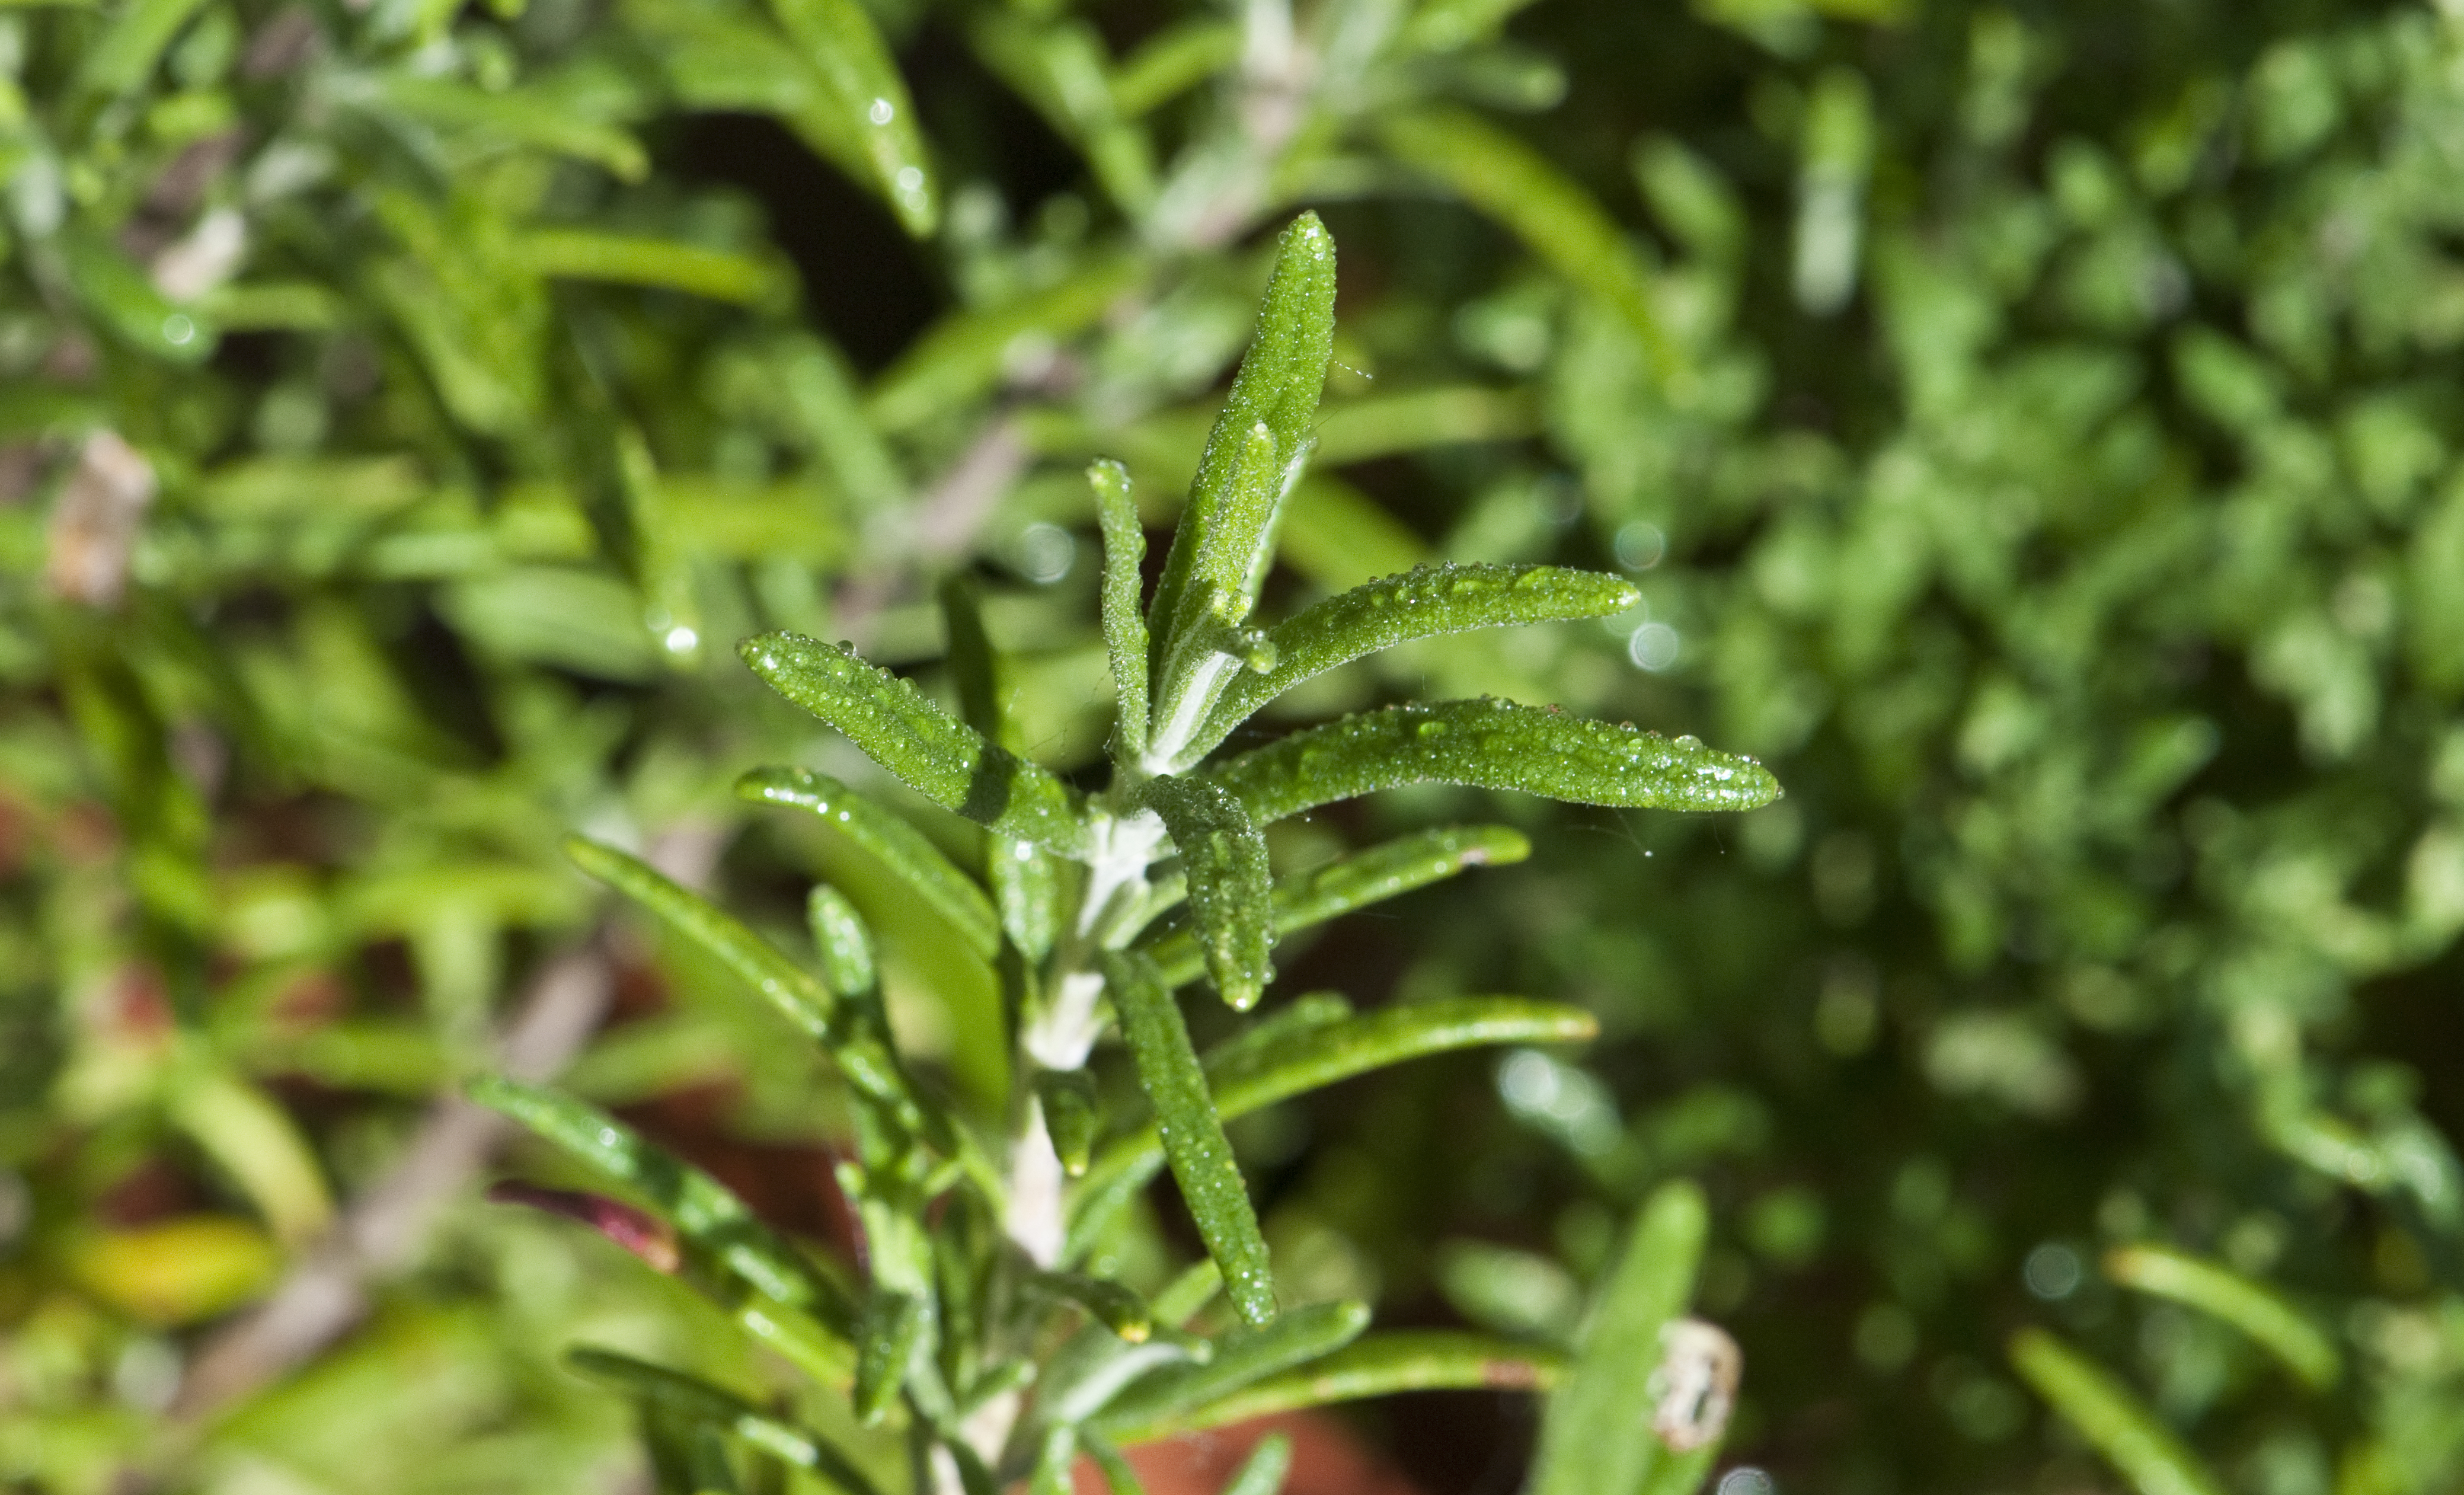
rosemary, herb, food, plant, flower, terrestrial plant, leaf, flowering plant, plant stem, herbaceous plant, tarragon, goldenrod